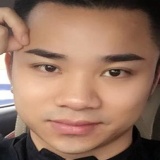
diễn viên Hữu Công